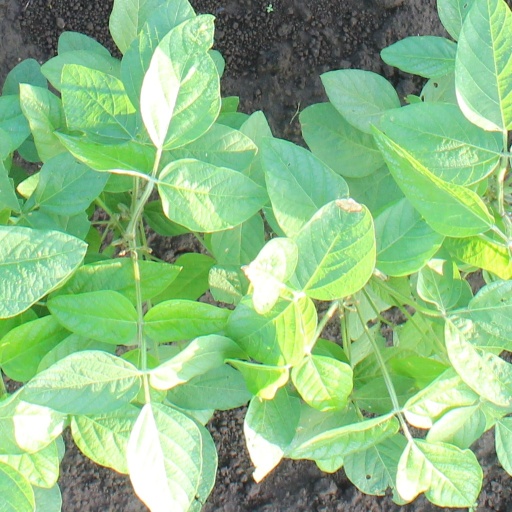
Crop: soybean